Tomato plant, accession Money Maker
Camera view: horizontal (90 deg, fisheye); turntable rotation: 0 degrees
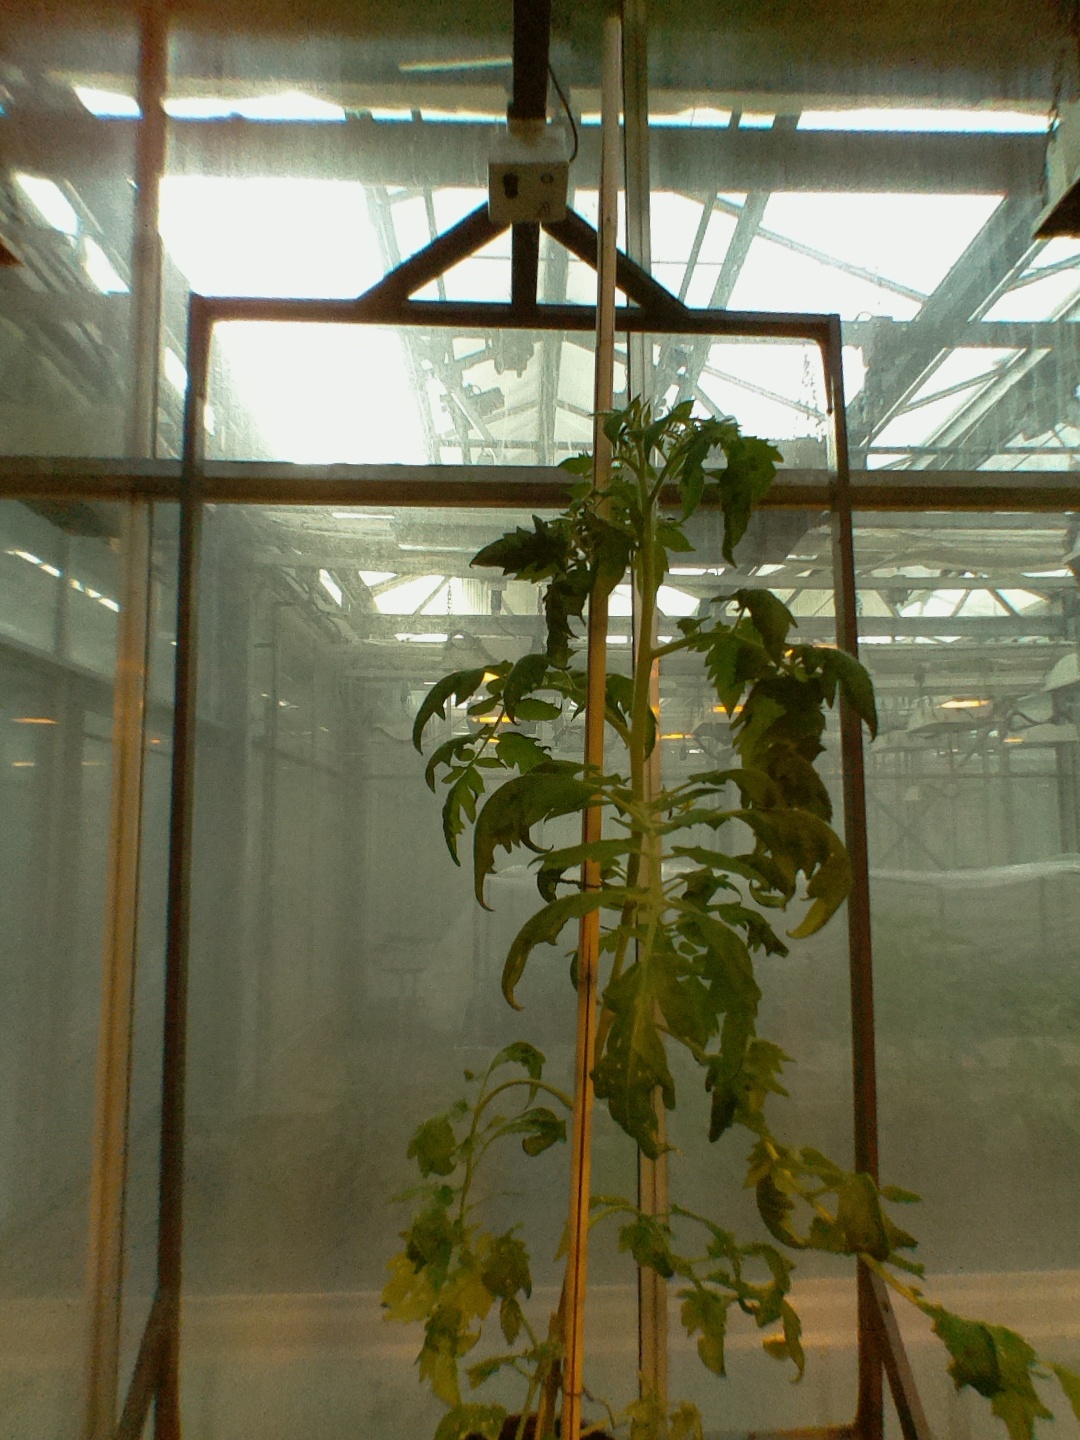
BBCH growth stage 67: Full flowering, 70%-80% of flowers open, more petals falling